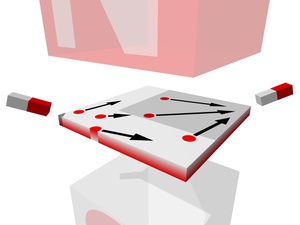
Magnetisk boblehukommelse / Sådan virker magnetisk boblehukommelse / Magnetiske domæner og bobler
De små domæner, eller "bobler", kan bevæge sig frit rundt på pladen. Ved hjælp af flere ydre magnetfelter (symboliseret ved de små magneter til venstre og højre) kan man flytte rundt på domænerne.
Magnetisk boblehukommelse er en form for ikke-flygtig hukommelse til brug i computere og tilsvarende digital elektronik, hvor hver bit er repræsenteret ved et lille område, kaldet et domæne eller en magnetisk boble, der er magnetiseret i én retning når det opbevarer et "0", og i den modsatte retninge når det gemmer på et "1". Denne teknik blev opfundet sidst i 1960'erne, og havde sin storhedstid i 1970'erne, men i begyndelsen af 1980'erne måtte den magnetiske boblehukommelse se sig slået på pris og ydelse af et andet magnetisk lagringsmedie; harddisken.